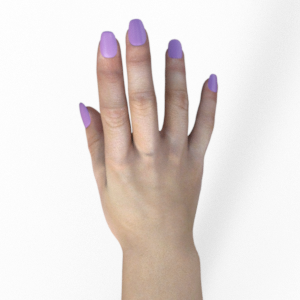
Label: paper